Hispanic and Latino Americans

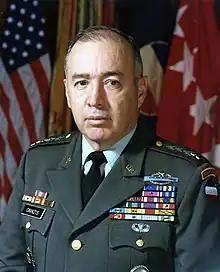
Richard E. Cavazos, first Hispanic four-star general.

Notable Hispanic artists include Jean-Michel Basquiat, Judith Baca, Carmen Herrera, Patssi Valdez, Gronk, Luis Jiménez, Félix González-Torres, Ana Mendieta, Ester Hernandez, Joe Shannon, Richard Serra, Abelardo Morell, Bill Melendez, María Magdalena Campos Pons, Sandra Ramos, Myrna Báez, Soraida Martinez and Yolanda Gonzalez.